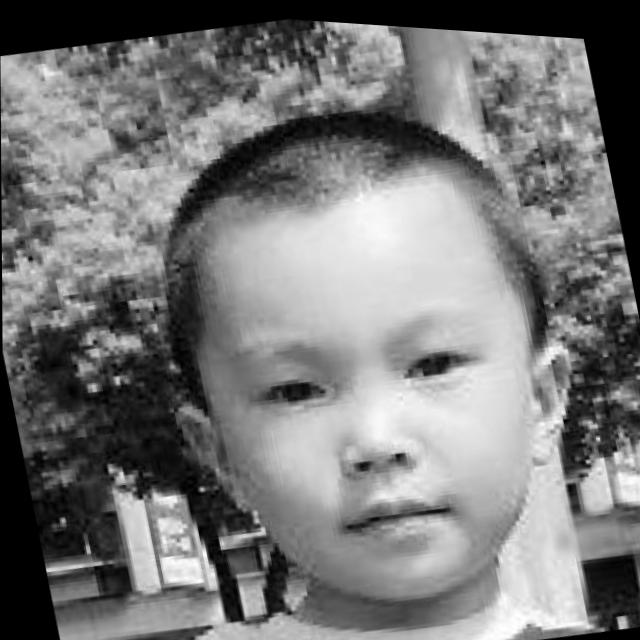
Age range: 0-12